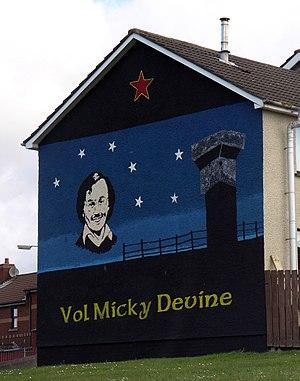
Michael James Devine, né le 26 mai 1954 et décédé le 20 août 1981, est un membre de l’Irish National Liberation Army.